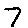
Label: 7